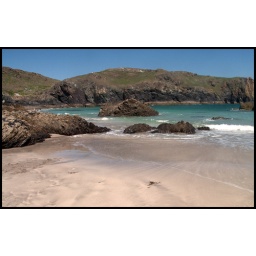
Another beautiful beach in the UK, lots of caves to explore and little rock pools to swim in.